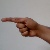
The image shows a hand gesture representing the letter 'G' in Indian Sign Language.